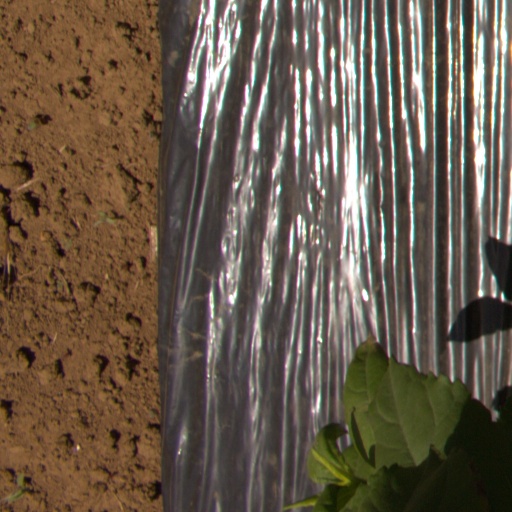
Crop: Jerusalem artichoke